Nipple clamp

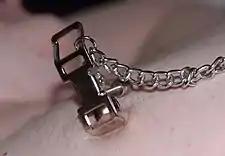
Clothespin-style clamps in use. The screw is used to adjust the pressure.

A clothes-pin style or alligator clamp works like a common household clothes-pin. It has two short lengths of metal, joined by a spring to keep one end closed; in its simplest form, it is made of a crocodile clip. Its serrated jaws are usually covered with removable rubber sheaths to protect the nipple from damage and to reduce pain. This type often comes with screws to adjust the pressure. It can produce a high intensity of sensation, especially if it has teeth, and is mostly used by experienced users.